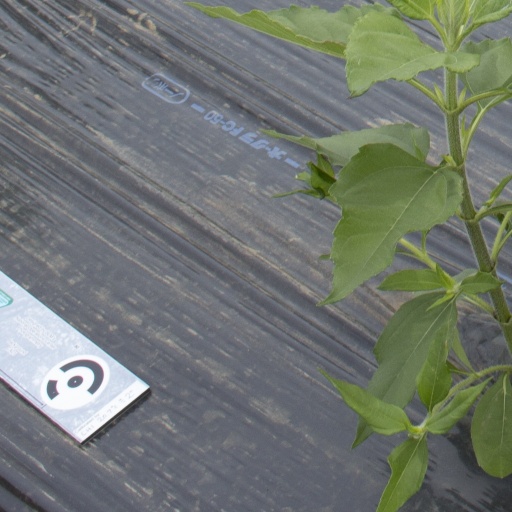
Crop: Jerusalem artichoke